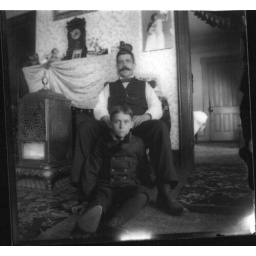
Man and boy in house n.d.